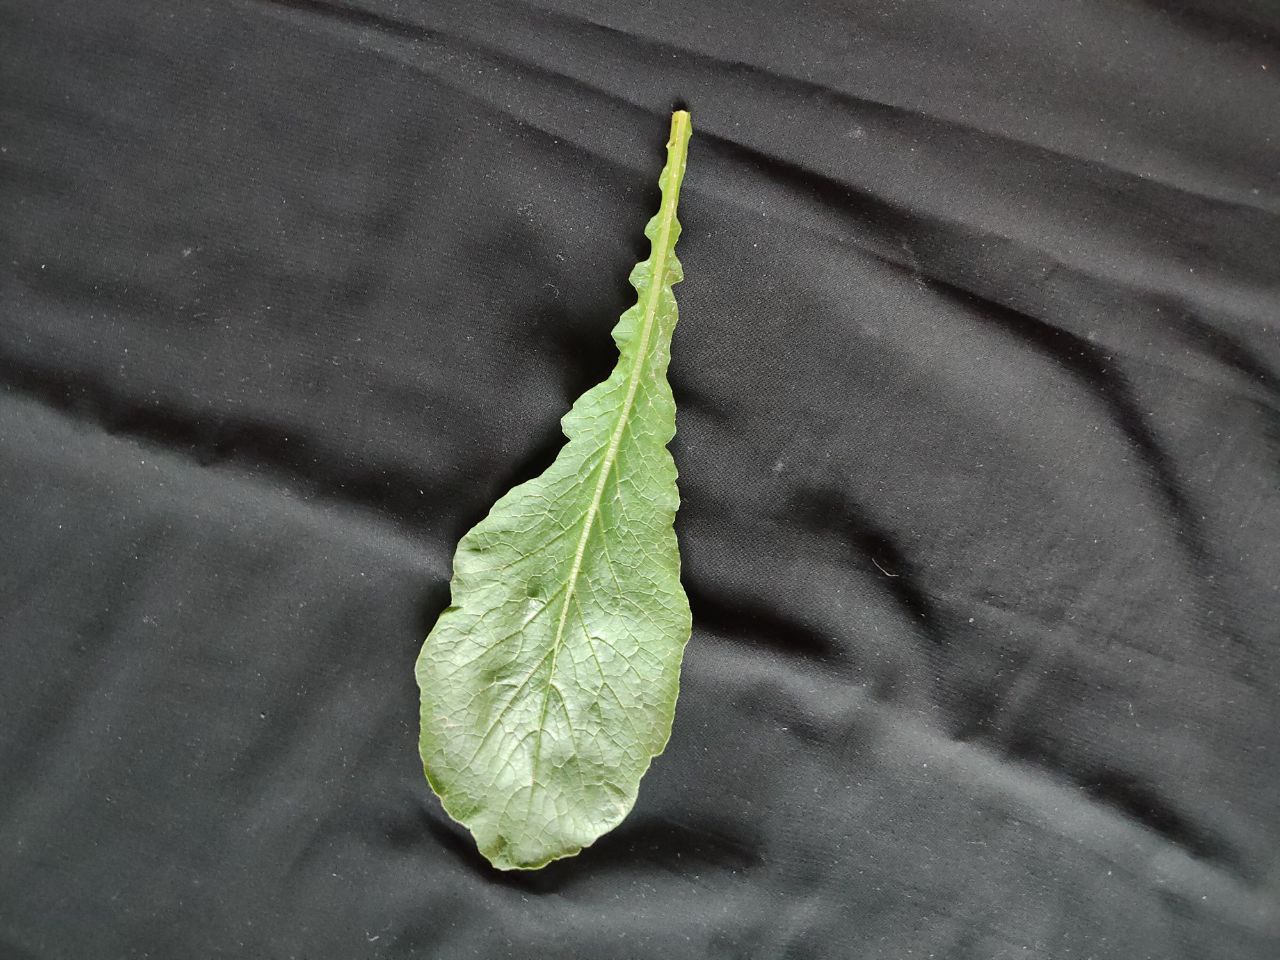
Label: Fresh leaf